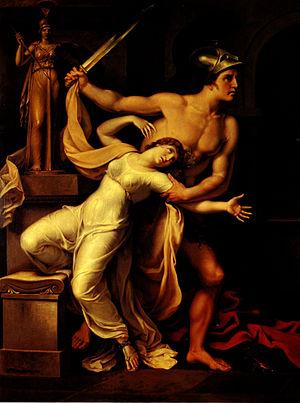
Cette page concerne l'année 1806 du calendrier grégorien.